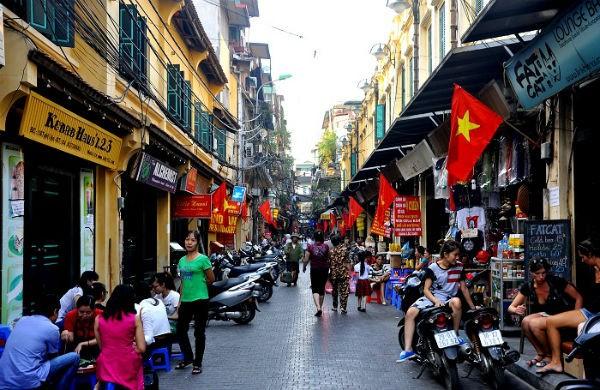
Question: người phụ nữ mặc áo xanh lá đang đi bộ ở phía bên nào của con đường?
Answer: bên trái